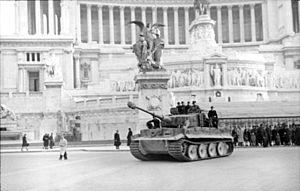
La libération de Rome est l'un des principaux épisodes de la campagne d'Italie de la Seconde Guerre mondiale.
Résistance romaine est un terme qui définit la période historique qui va du 8 septembre 1943 au 4 juin 1944, date de la libération de Rome par les troupes alliées, pendant laquelle un grand nombre de citoyens romains se sont opposés ouvertement ou clandestinement à l'occupation allemande de Rome.